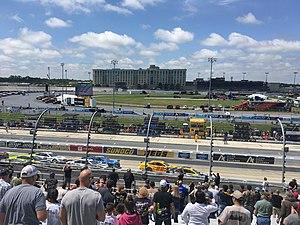
Le NASCAR Cup Series 2019 est la 71ᵉ édition du championnat organisé par la NASCAR aux États-Unis et la 48ᵉ édition saison de l'ère moderne.